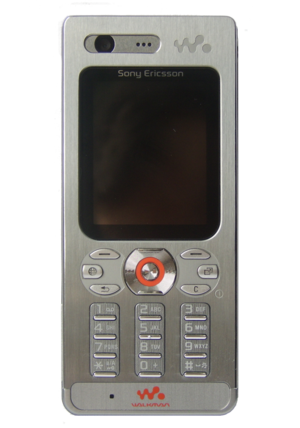
Sony Ericsson W880i
Sony Ericsson W880i (Steel Silver)
Sony Ericsson W880i er udkommet 2006 og forgængeren af W890i. Det en Walkman-telefon. Den har tynde taster, og er en tynd mobil på 1.8 mm tynd.